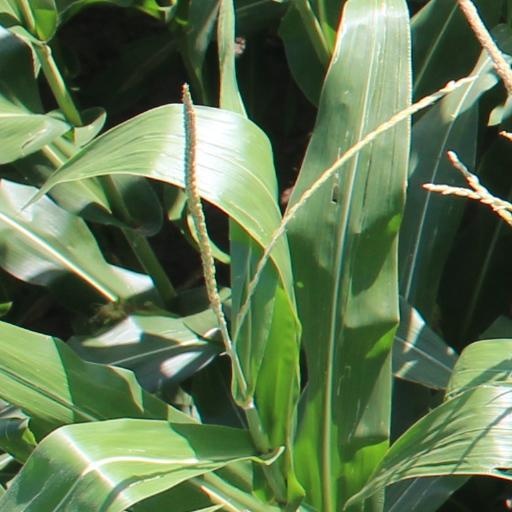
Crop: maize; corn